Christian meditation

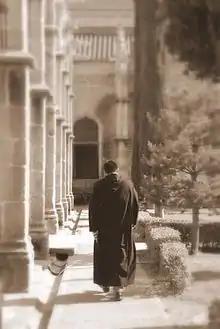
A monk walking in a Benedictine monastery

Christian meditation is generally held to be distinct from the styles of meditations performed in Eastern religions (such as Buddhism) or in the context of the New Age. While other types of meditation may suggest approaches to disengage the mind, Christian meditation aims to fill the mind with thoughts related to biblical passages or Christian devotions. Although some mystics in both the Western and Eastern churches have associated feelings of ecstasy with meditation (e.g. St. Teresa of Avila's legendary meditative ecstasy), St. Gregory of Sinai, one of the originators of Hesychasm, stated that the goal of Christian meditation is "seeking guidance from the Holy Spirit, beyond the minor phenomenon of ecstasy".